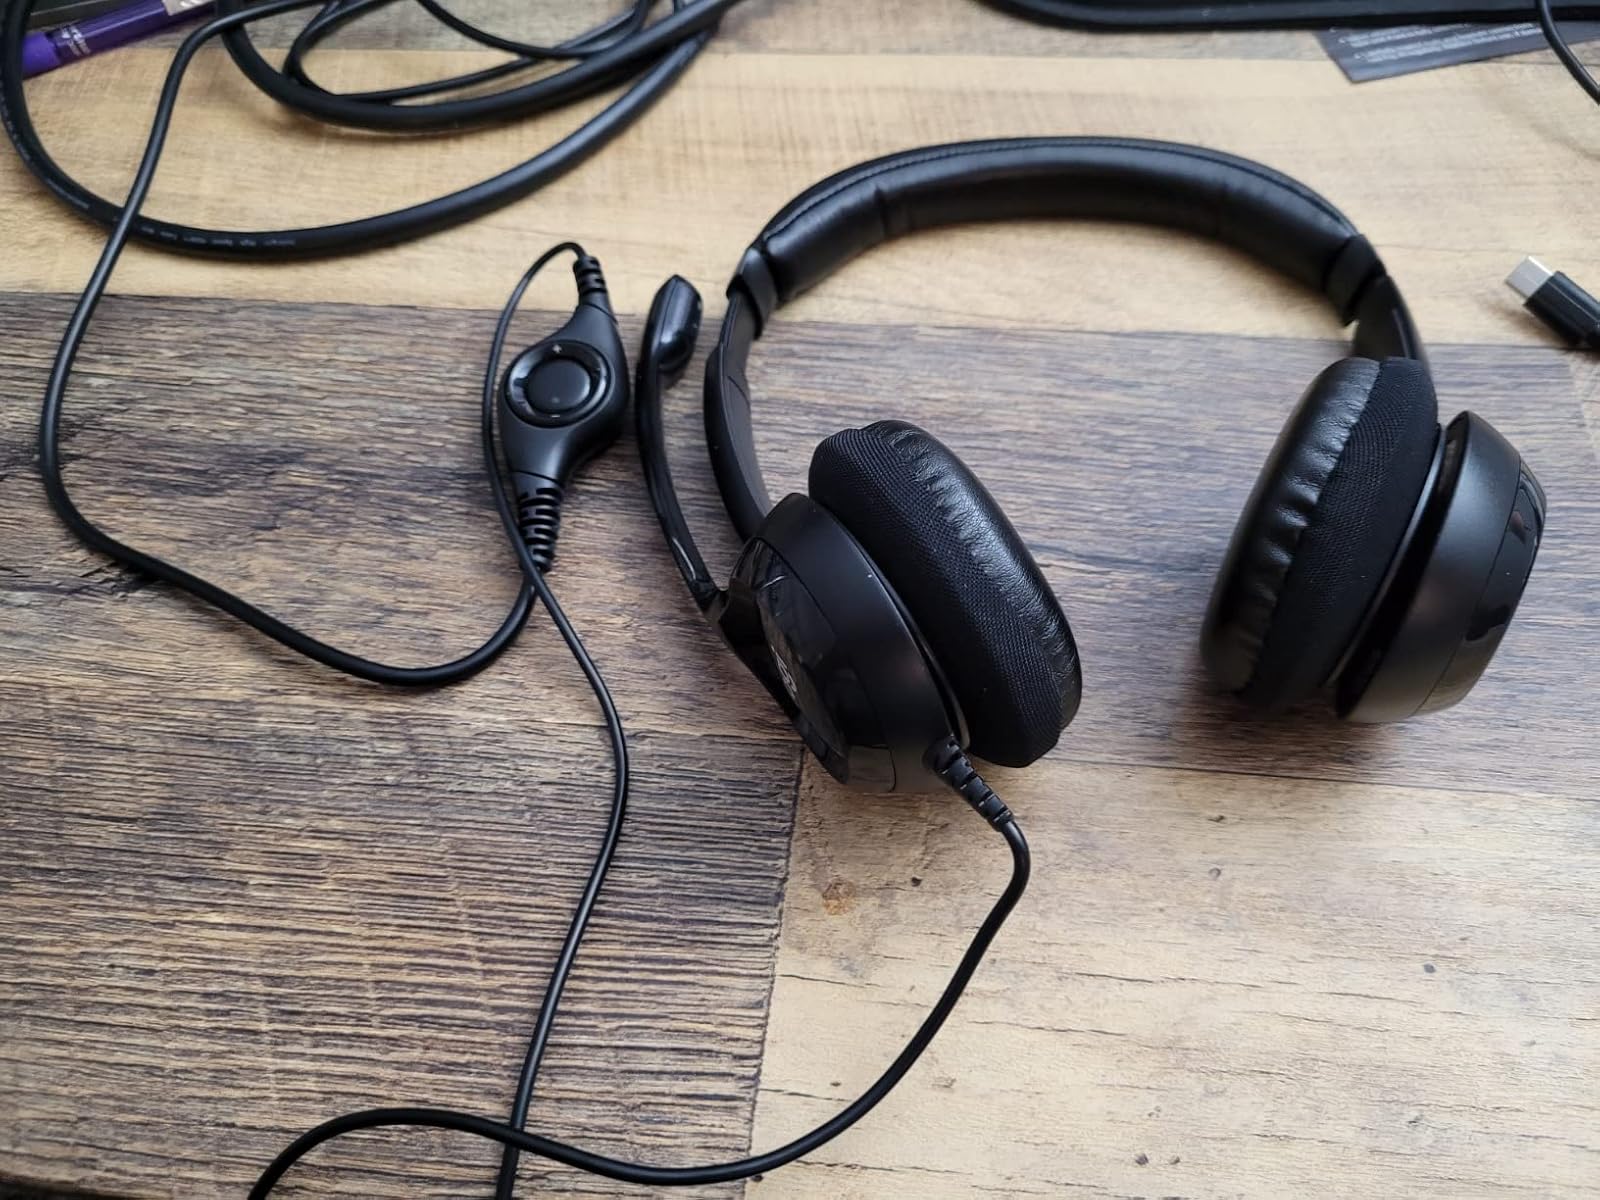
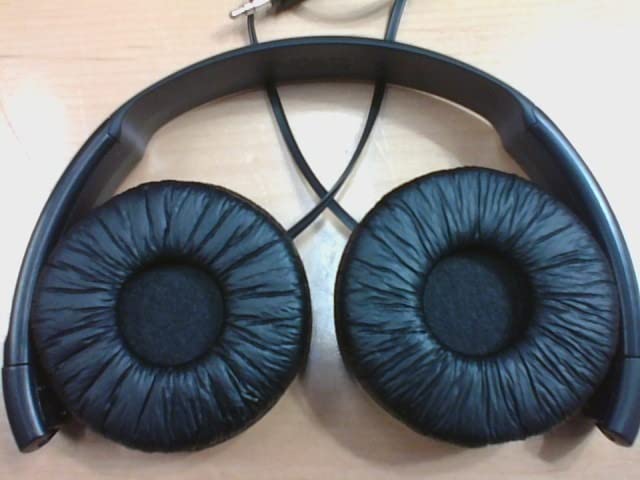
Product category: headphones
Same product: no